Florian Goebel

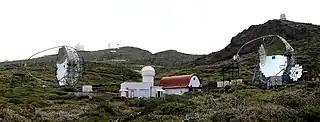
MAGIC telescopes with some of the other facilities at the Roque de los Muchachos Observatory

In 2002, Goebel joined the Max Planck Institute for Physics's MAGIC project, becoming the project manager for MAGIC-II in 2005. MAGIC-II, the companion to the MAGIC (Major Atmospheric Gamma-ray Imaging Cherenkov) telescope, is situated 85 metres from its counterpart at the Roque de los Muchachos Observatory on La Palma, one of the Canary Islands.